YSD-11-class crane ship

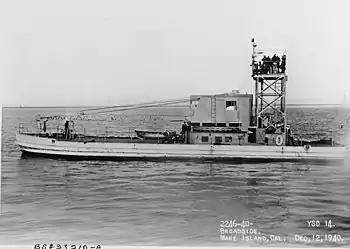

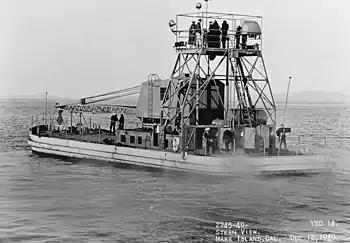

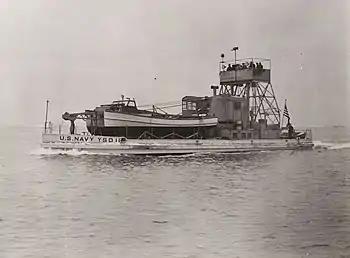

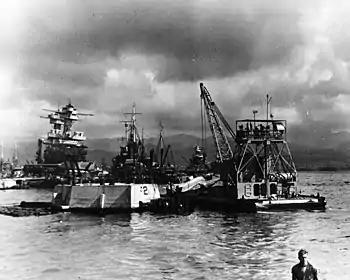

YSD-11 Class Seaplane Wrecking Derrick is a class of US Navy derrick crane ship. While listed to service seaplanes the crane was able to lift small boats and large engines also. Hull classification symbol YSD is for Yard Seaplane Dirrick, Yard as in ship repair yard. "YSD-11"s were used to remove broken seaplanes from the water for repair or regular maintenance. The US had 2,661 Consolidated PBY Catalina built for the war, Canada built 620. Other seaplanes built in mass production were the 1,366 Martin PBM Mariner, 749 Short Sunderland and 345 Grumman G-21 Goose. The "YSD-11" Class Derrick was built to support naval operations during World War II, having a displacement of 220 tons no load and 270 tons loaded. The YSD-11 Class had a length of 104 feet; a beam of 31 feet and 2 inches; a draft of 4 feet. They had a top speed 10 knots, built with a steel hull. The ship had one American Hoist & Derrick model 685 rotating crane. The crane had a boom of 54 feet with a lifting capacity of 10 tons. The crane was powered by a 6-cylinder Cummins Diesel engine. The ship housed a crew of one Officer and 15 Enlisted men. The ships had a diving gear locker for the crew salvage work. For service power, the ship had two generators: one 30 kW Diesel engine to electric generator and one 20 kW Diesel Generator. Ship power was from two Superior model MRDB-8 200 HP Diesel engines with two propellers, 640shp. The "YSD-11" Class Derricks were built by a number of United States shipyards, including Moore Equipment Company, Puget Sound Navy Yard, Charleston Navy Yard, Mare Island Naval Shipyard, Soule Steel Company, Pearl Harbor Navy Yard and Boston Navy Yard.